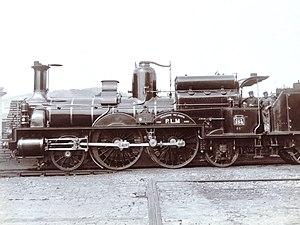
121 en Europe est un type de locomotive à vapeur dont les essieux ont la configuration suivante :